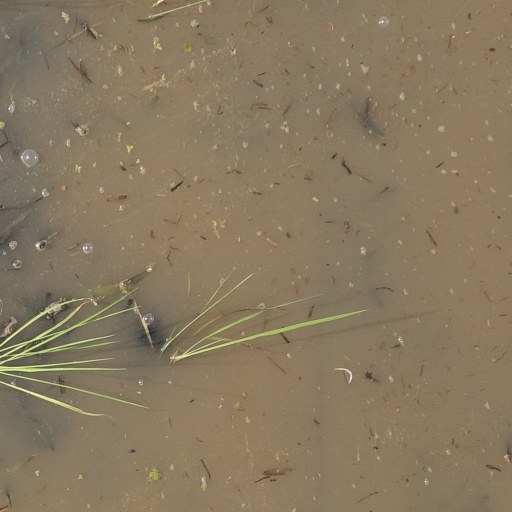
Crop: rice